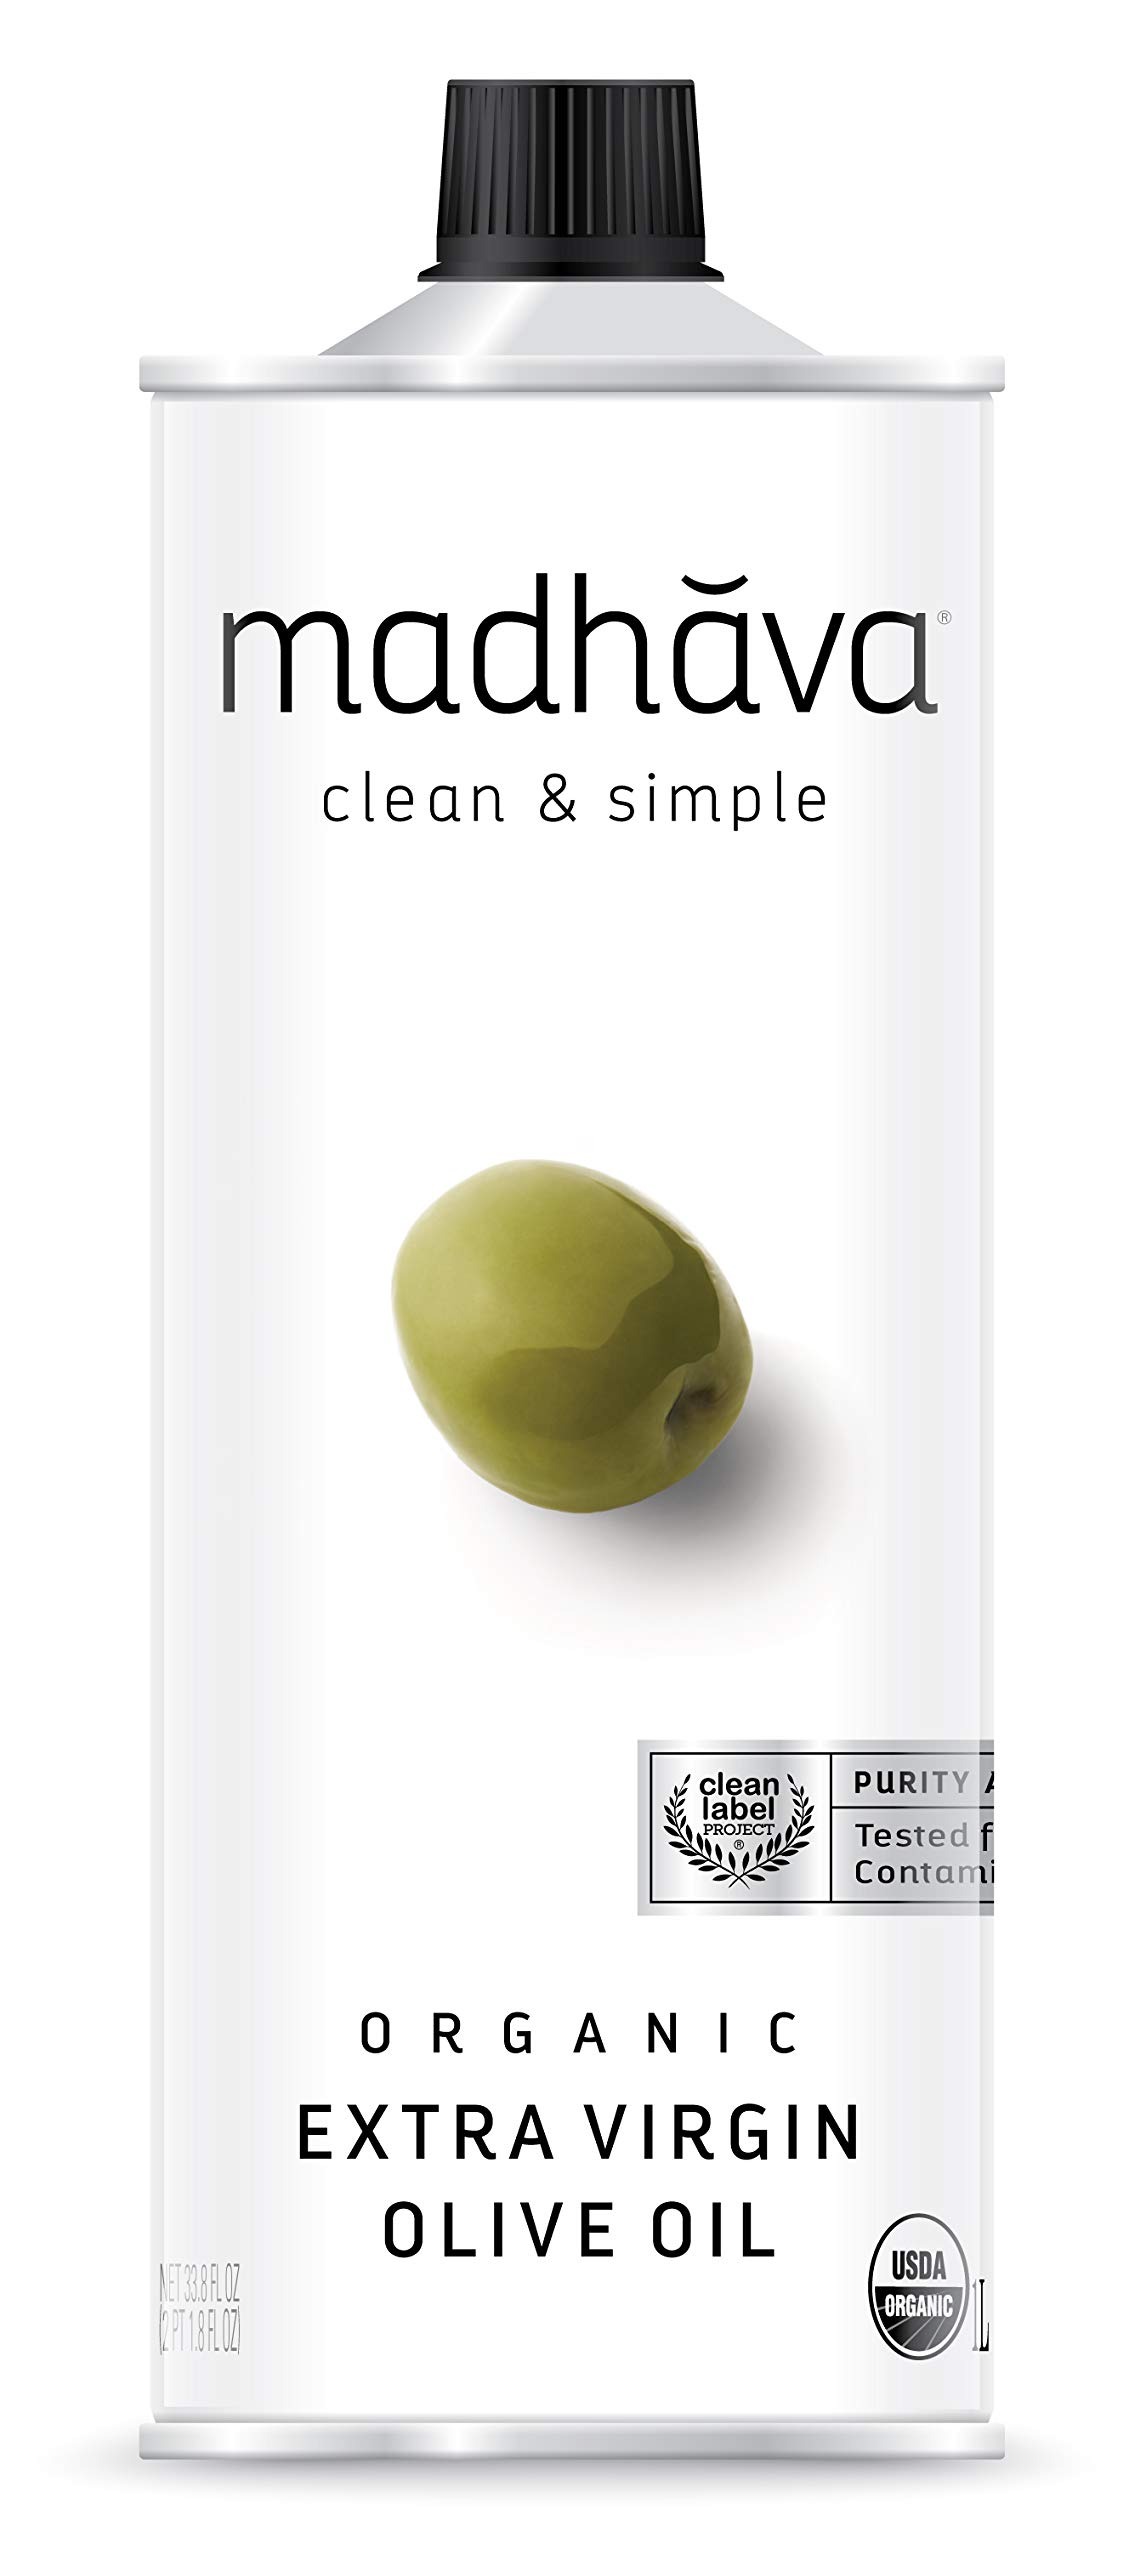
Item Name: Madhava Organic Olive Oil, 1L Tin, 100% Pure, Single Source, Traceable, Cold Extracted, Non-Gmo, No Pesticides, Gluten Free, Vegan, Kosher, Extra Virgin, 33.8 Fl Oz
Bullet Point 1: ORGANIC EXTRA VIRGIN OLIVE OIL – Taste our delicious Extra Virgin Olive Oil with a fresh, smooth flavor and pleasant aroma in a pack of 1, 1L tin of MADHAVA Extra Virgin Olive Oil.
Bullet Point 2: SINGLE SOURCED FOR PURITY AND QUALITY – Single sourced from the clean soil and pristine growing conditions of Tunisia, packed in Sicily by a 5th generation Sicilian olive oil master who tastes and tests each lot of MADHAVA extra virgin olive oil to ensure quality and authenticity.
Bullet Point 3: INDEPENDENTLY AWARDED FOR PURITY – Continuously tested by The Clean Label Project to verify our extra virgin olive oil is free of contaminants including heavy metals (lead, arsenic, mercury), pesticides and insecticides (including glyphosate).
Bullet Point 4: CLEAN & SIMPLE – Our Organic Extra Virgin Olive Oil is USDA Organic, Non-GMO Project Verified, Pesticide Free, Kosher, Gluten Free and Vegan.
Bullet Point 5: HEART HEALTHY SUPERFOOD – High in healthy Omega 3 fatty acids (monounsaturated fats), high in antioxidants (97% API).
Bullet Point 6: VERSATILE MULTI-USE – Great for use in cooking and baking. Drizzle on salad or in dressing; use in marinades for poultry, meat, fish; healthy dip for bread; sauté vegetables.
Bullet Point 7: PASSION FOR PURITY - MADHAVA started making honey in 1973 and although honey will always be our first love, we’ve made room for other clean and simple organic food like agave nectar, coconut sugar, extra virgin olive oil and culinary vinegars.
Bullet Point 8: Allergen Information: Gluten Free
Value: 33.8
Unit: Fl Oz

Price: 27.16